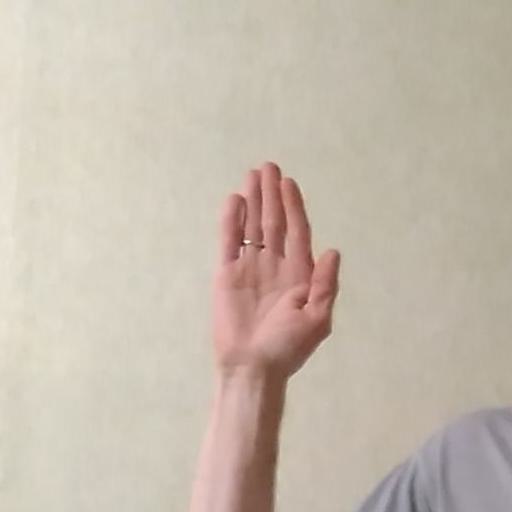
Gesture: stop